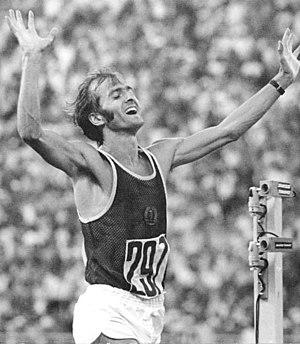
Waldemar Cierpinski, né le 3 août 1950 à Neugattersleben, est un athlète est-allemand, coureur de marathon et double champion olympique.
Le marathon des Jeux olympiques ou marathon olympique est inscrit au programme des Jeux olympiques depuis la première édition, en 1896 à Athènes. Les femmes ne participent à cette épreuve que depuis les Jeux de 1984, à Los Angeles.
Les Jeux olympiques d'été de 1980, officiellement connus comme les XXIIᵉˢ Jeux olympiques d'été, ont lieu à Moscou en URSS du 19 juillet au 3 août 1980. C'est la première fois que les Jeux se déroulent dans ce pays.